Young Avengers

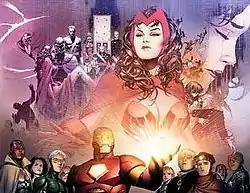
Promotional artwork for "Avengers: The Children's Crusade".

The Young Avengers appear in the 2010–2012 miniseries, "Avengers: The Children's Crusade", written by Allan Heinberg and illustrated by Jim Cheung. In the series, Magneto learned that the Young Avengers were going to search for the still missing Scarlet Witch, and that Wiccan and Speed may be the reincarnations of Wanda's children. Magneto meets them, stating that he wants Wiccan and Speed to finally know him as their grandfather, and helps them find Wanda.